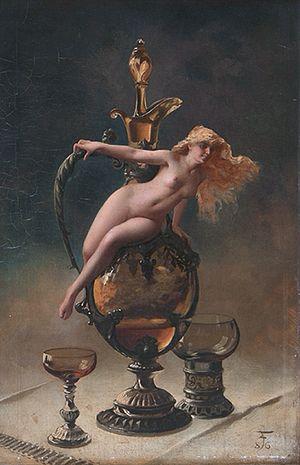
Luis Ricardo Falero, né à Grenade le 23 mai 1851 et mort à Londres le 7 décembre 1896, est un peintre espagnol.